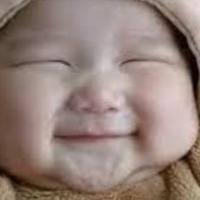
Age group: age 01-10